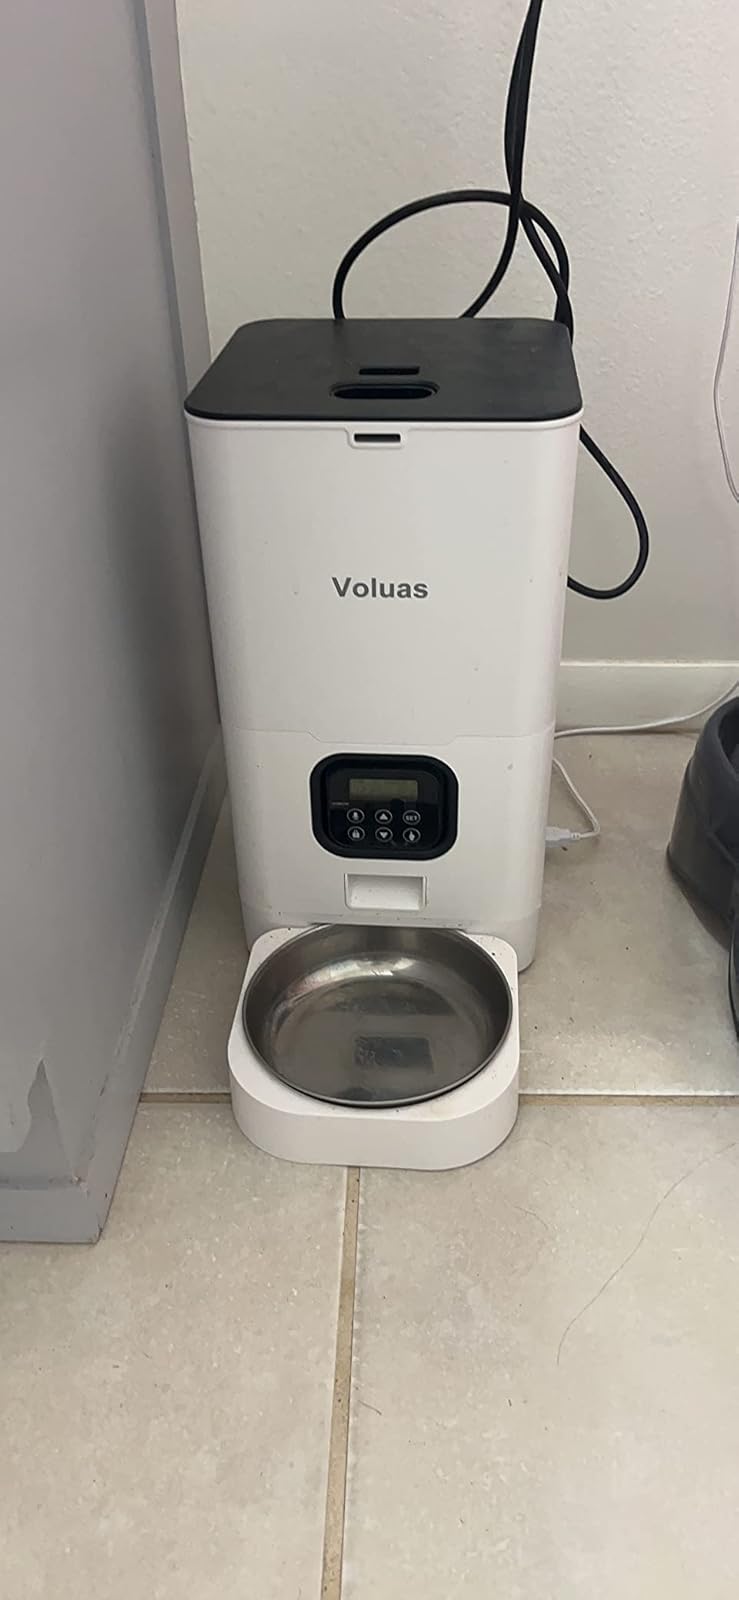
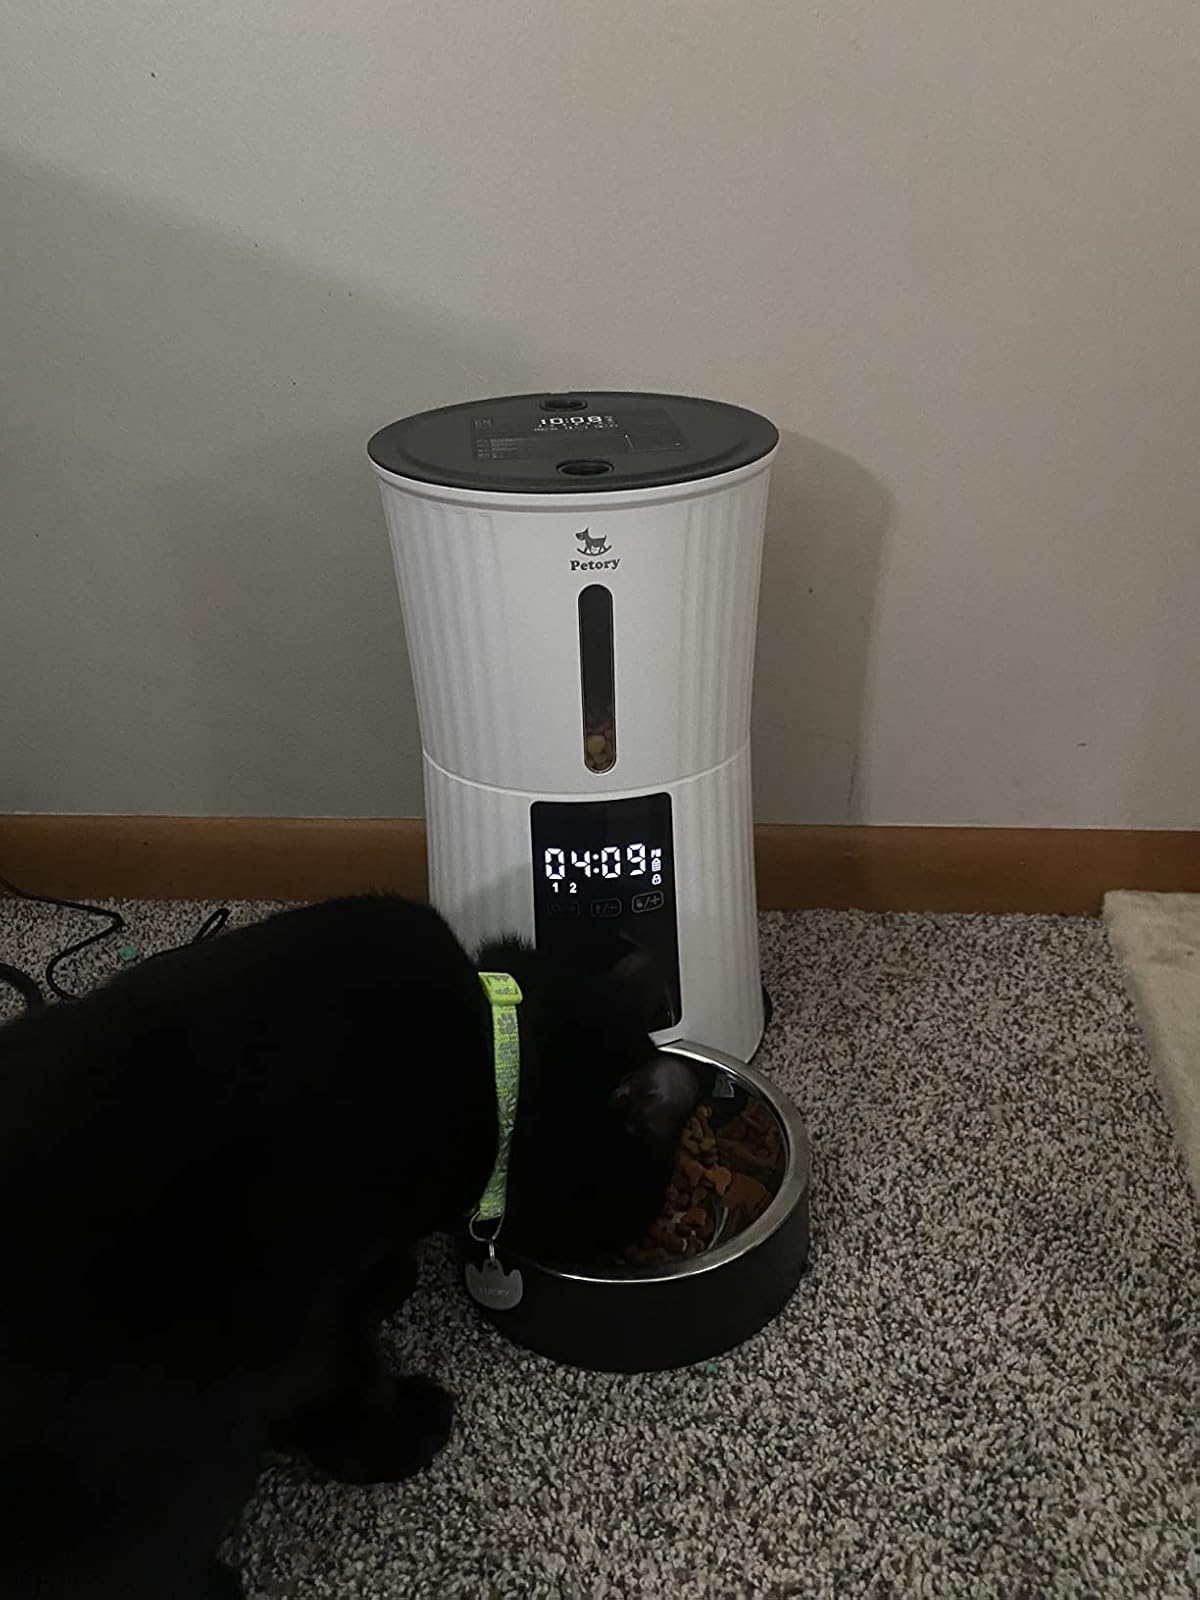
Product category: items_feeder
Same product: no